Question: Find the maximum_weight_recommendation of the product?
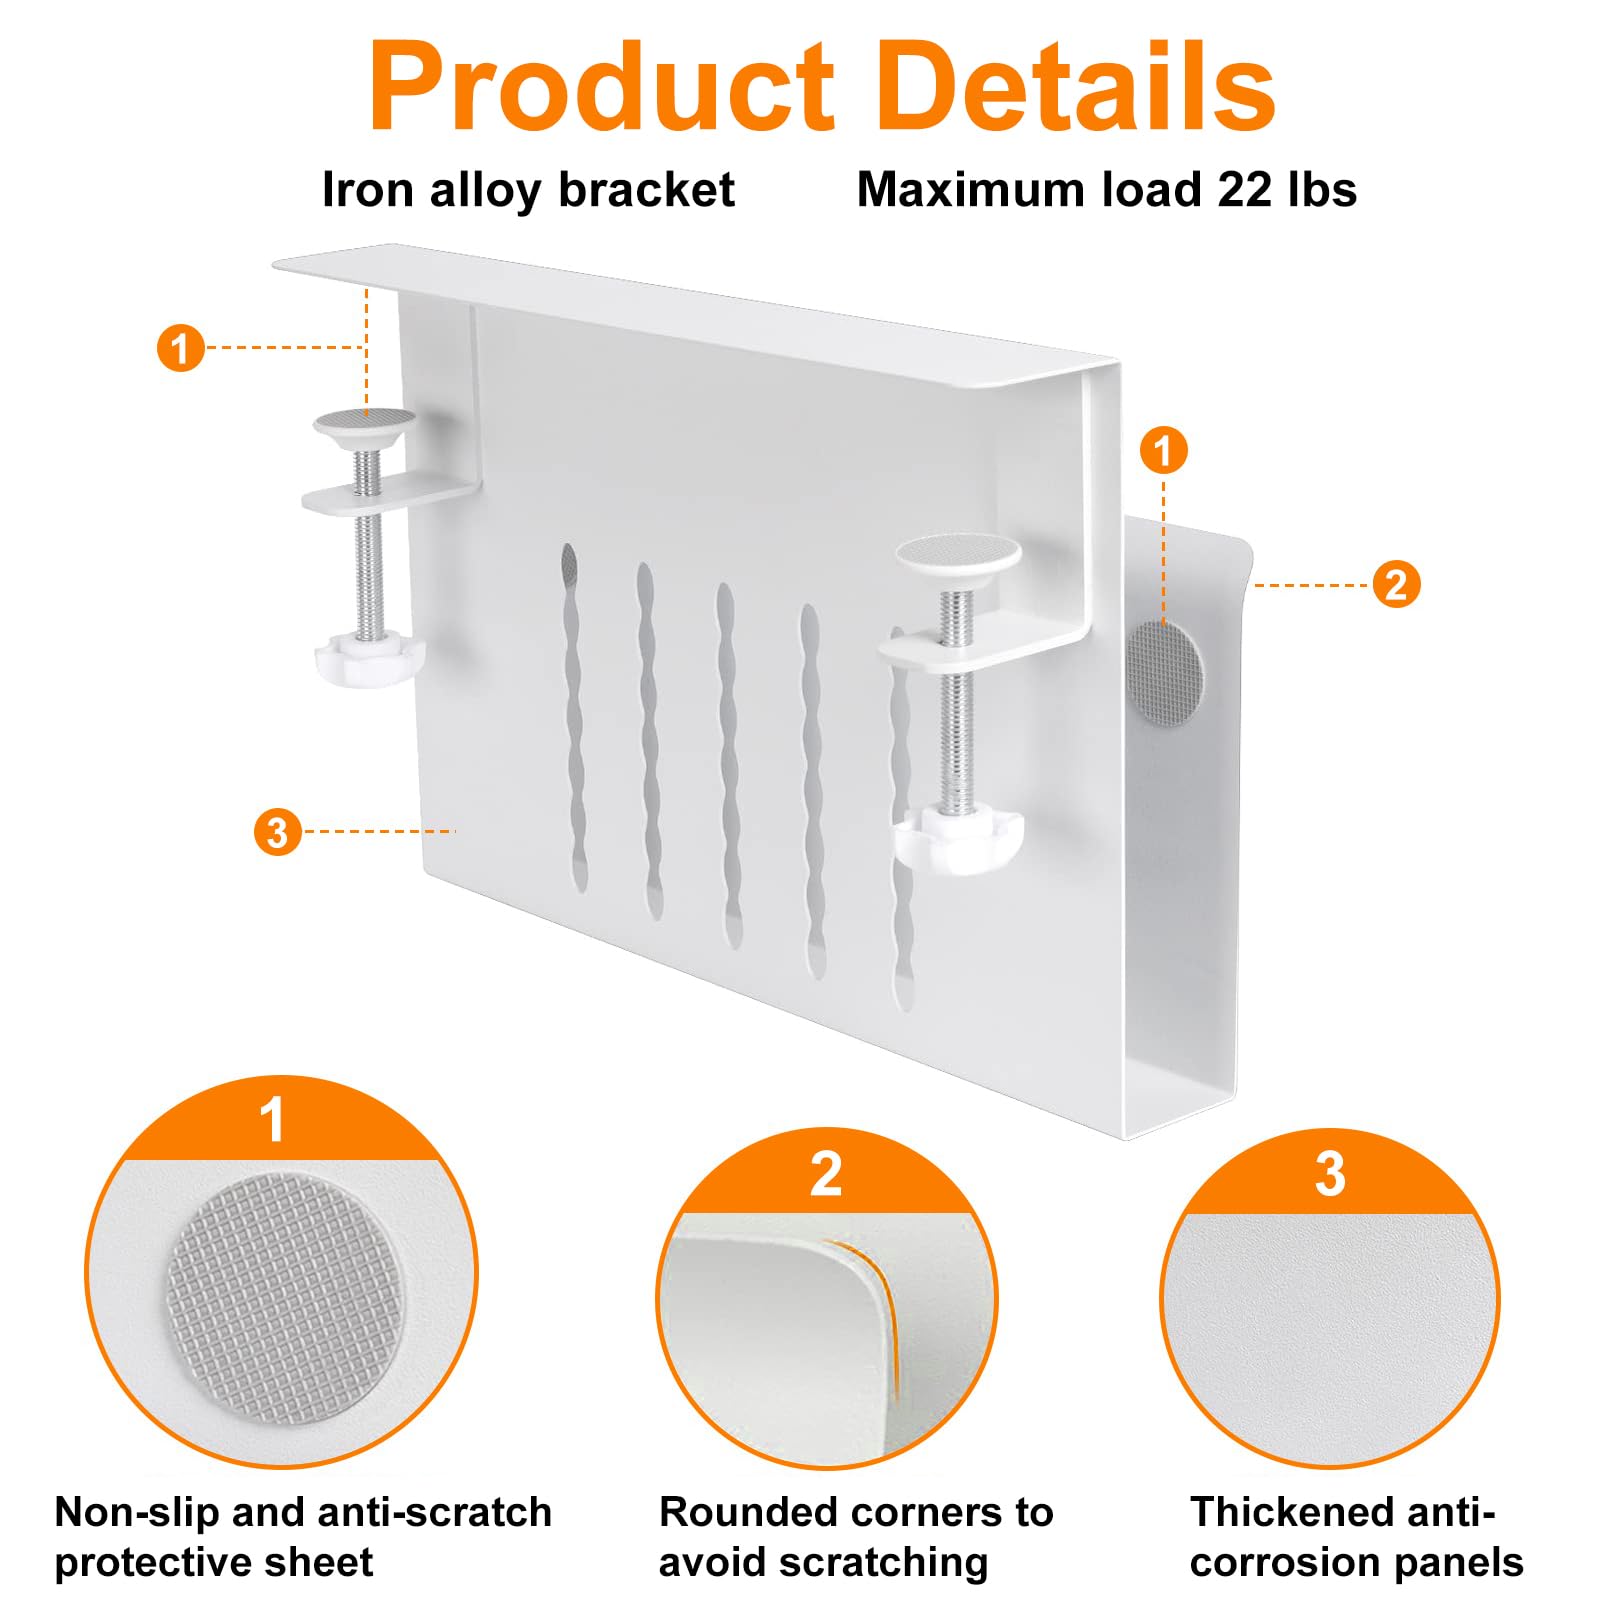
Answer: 22.0 pound